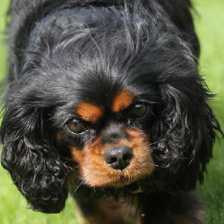
Label: animals